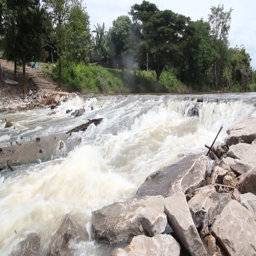
small weir in a river